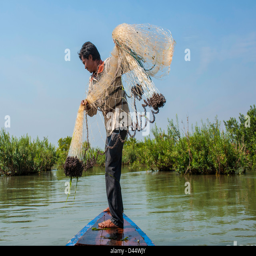
tribal man fishing with net along river